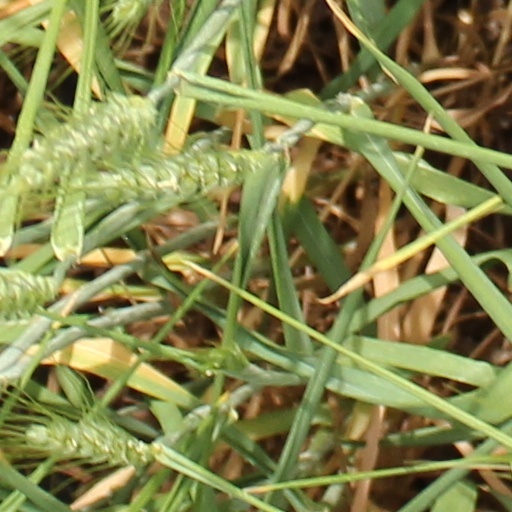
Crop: wheat